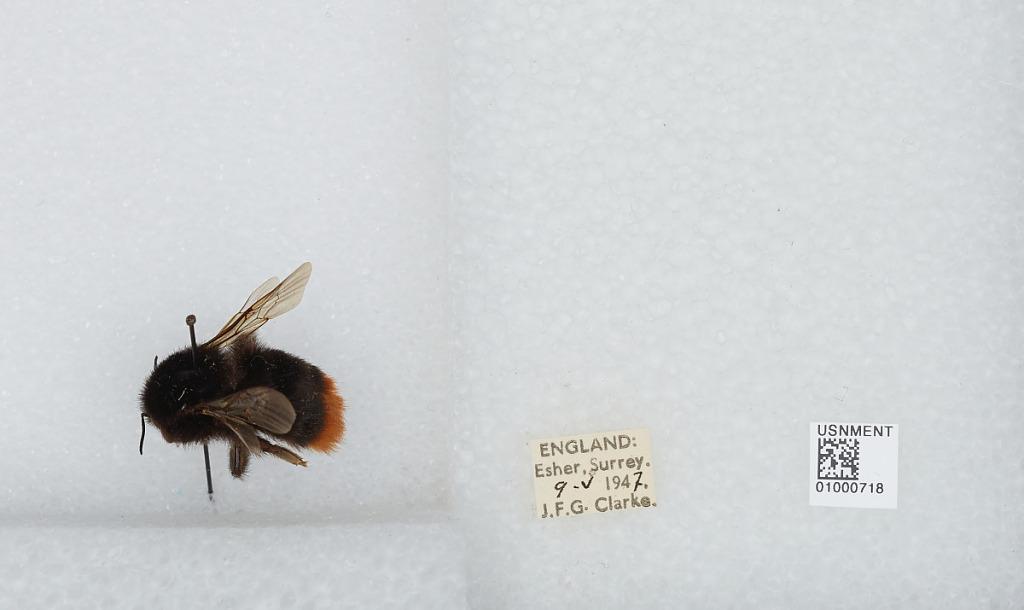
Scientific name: Bombus (Melanobombus) lapidarius lapidarius (Linnaeus)
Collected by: J. Clarke
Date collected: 1947-5-9
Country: United Kingdom
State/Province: England
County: Surrey
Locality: Esher
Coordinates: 51.3691, -0.365